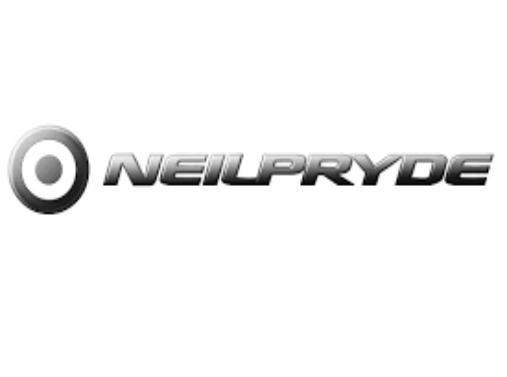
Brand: neil pryde-2
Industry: Sports